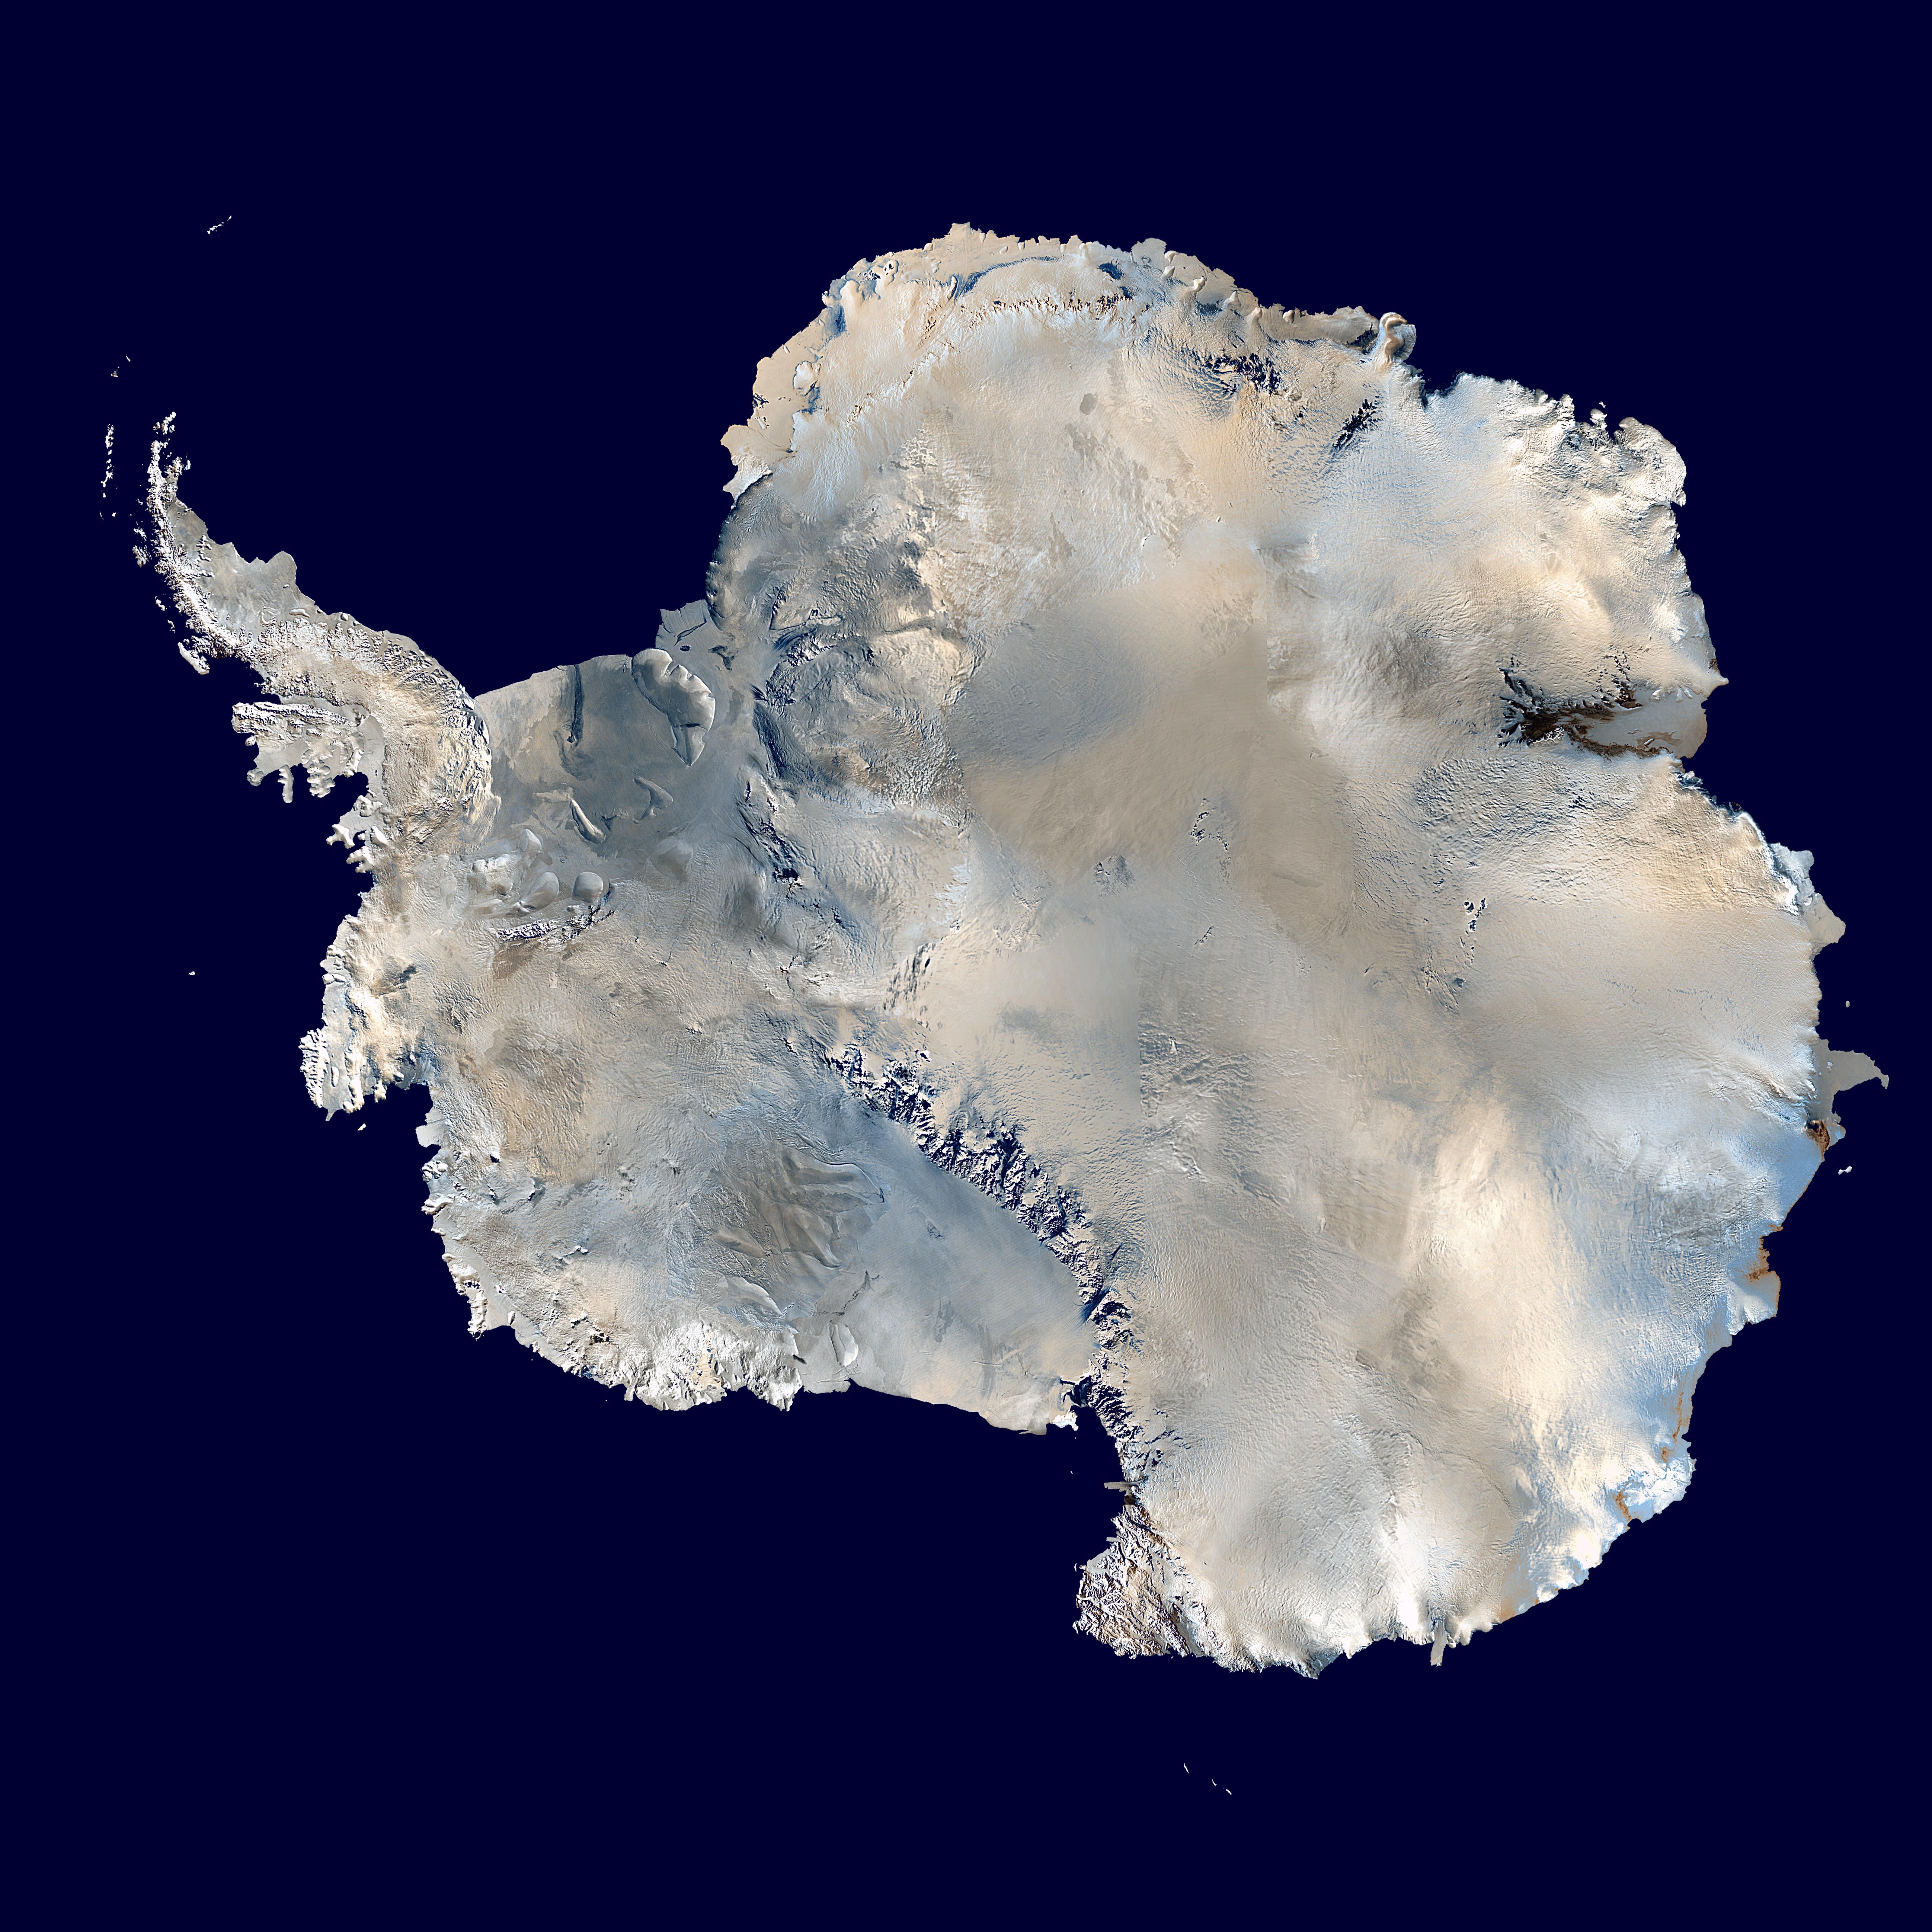
ocean, cold, cloud, sky, atmosphere, ice, glacier, cumulus, aerial view, map, geography, earth, icecap, continent, antarctica, south pole, satellite image, satellite photo, polar icecap